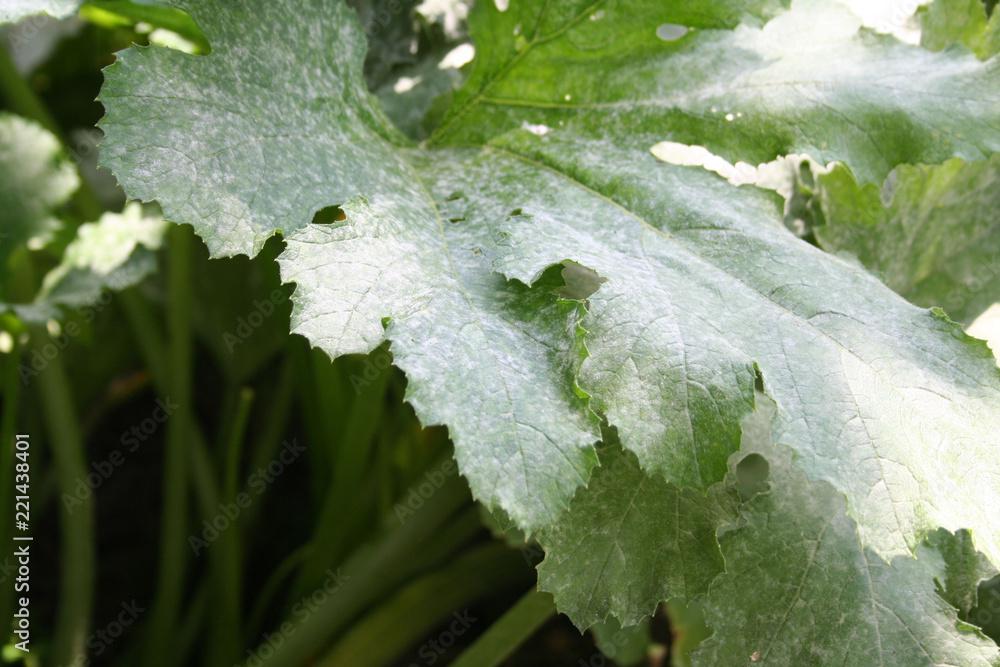
Plant: Zucchini
Disease: zucchini powdery mildew